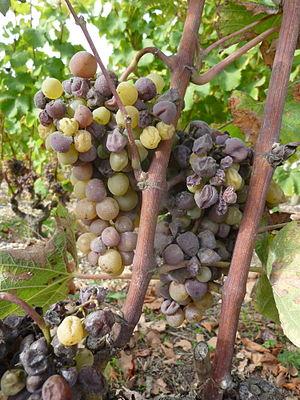
Le relevage, en viticulture, consiste à relever les rameaux de l'année, et à les maintenir à la verticale, le plus souvent sur un système de palissage.